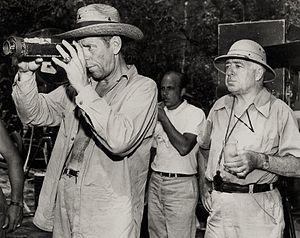
Leonard Smith, né le 19 avril 1894 à New York, mort le 20 octobre 1947 à Beverly Hills, est un directeur de la photographie américain, membre de l'ASC.
Clarence Brown est un monteur, producteur et réalisateur américain, né le 10 mai 1890 à Clinton, dans le Massachusetts, et mort le 17 août 1987 à Santa Monica, en Californie.